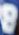
Number: 8